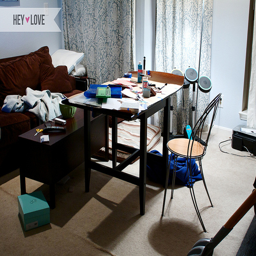
A room is cluttered with paper on the tables and an unmade bed.
A living room with table chairs and couch and floor.
A desk work area set up in a living room
A table and a couch in a small living room.
Multipurpose room with an art table, couch and video drum set.